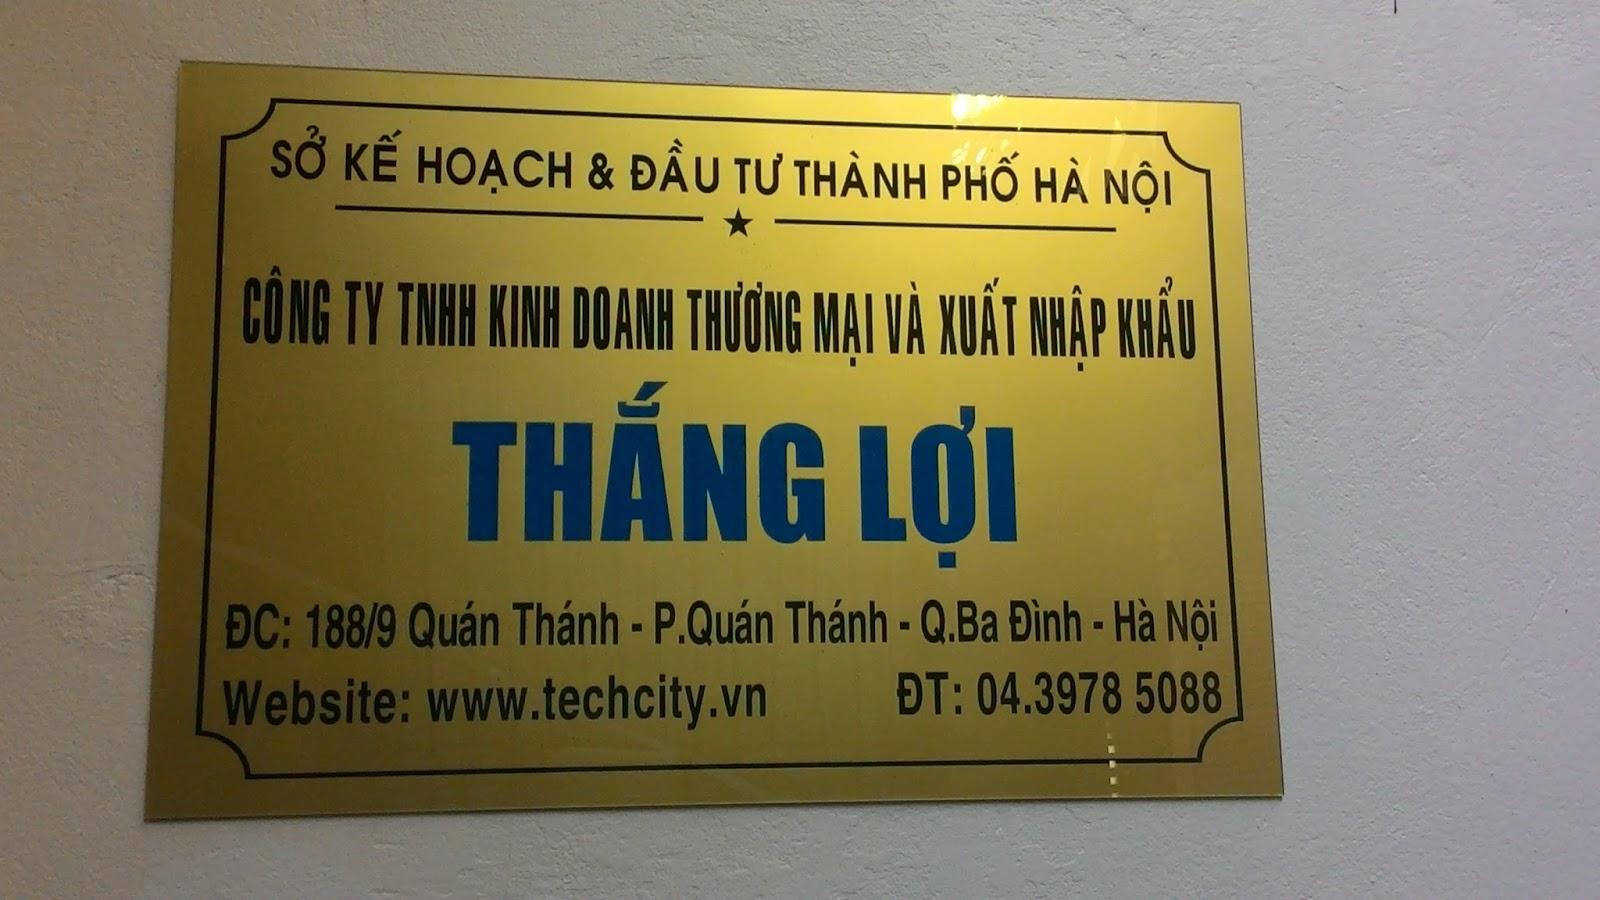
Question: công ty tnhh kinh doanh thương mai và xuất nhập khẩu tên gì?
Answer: thắng lợi